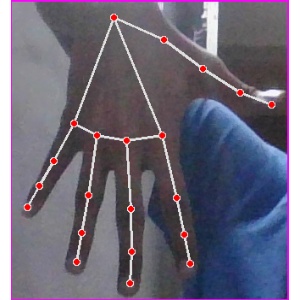
अक्षर: ढ